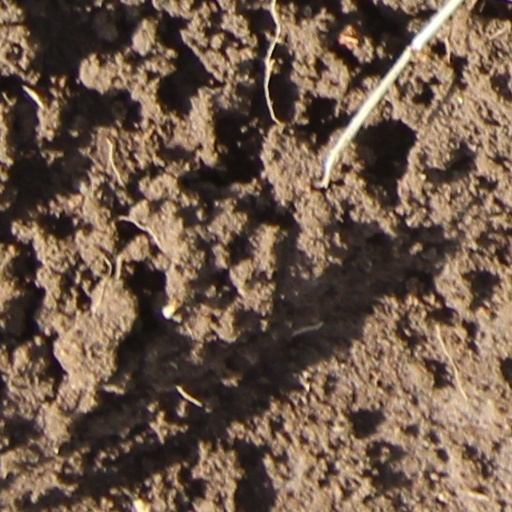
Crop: wheat